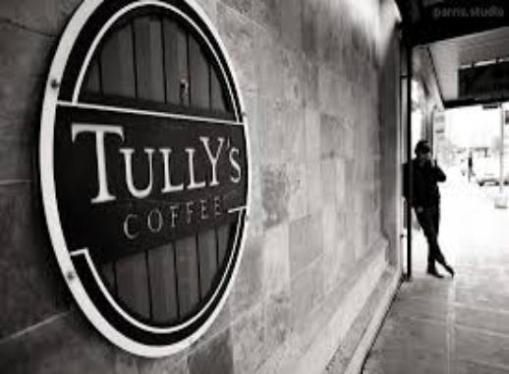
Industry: Food